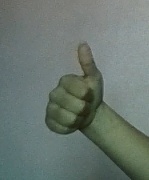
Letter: aleff